Warner & Swasey Company

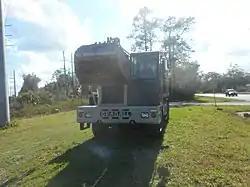
A Gradall XL5100-III excavator, formerly a product of Warner & Swasey.

The foundation of the Warner & Swasey Construction Equipment Division with five product lines was started in 1946 with the development of the first production hydraulic excavator; the GRADALL®. This machine was new technology for the industry and was highly versatile and productive for a variety of work. The DUPLEX TRUCK® Company of Lansing, Michigan, a heavy duty and specialized truck manufacturer was acquired in 1955 to supply truck chassis for the GRADALL and future Warner & Swasey backhoe excavator and crane products.